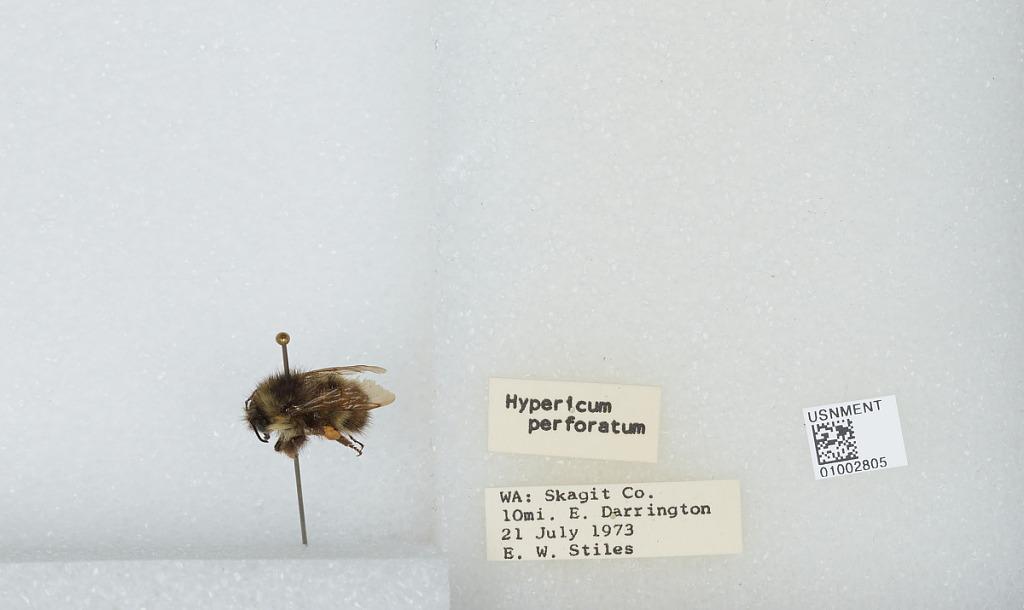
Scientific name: Bombus (Pyrobombus) flavifrons Cresson
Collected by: E. Stiles
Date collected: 1973-7-21
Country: United States
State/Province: Washington
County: Skagit
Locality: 10 miles east of Darrington
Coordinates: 48.2517, -121.384